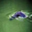
Label: otter